Kiss Number 8

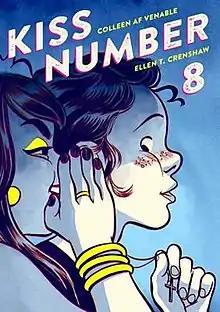
Cover of "Kiss Number 8"

Kiss Number 8 is a 2019 graphic novel written by Colleen A. F. Venable, illustrated by Ellen T. Crenshaw, and published by First Second Books. In 2019, the novel was longlisted for the National Book Award for Young People's Literature. The following year, it was a finalist for an Eisner Award and Prism Award.